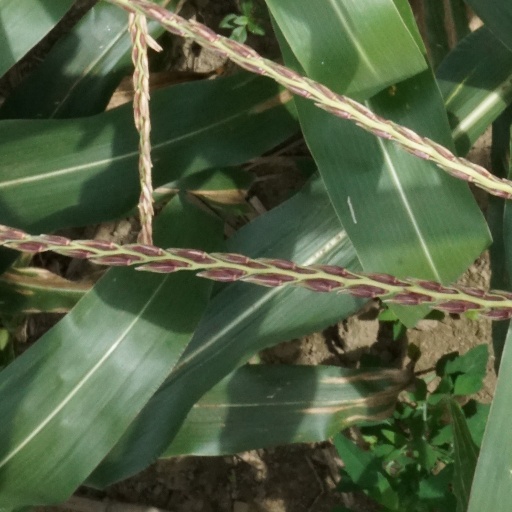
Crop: maize; corn